Pierre Mendès France

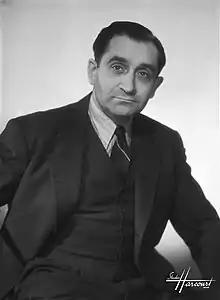
Mendès France in 1948

Pierre Isaac Isidore Mendès France (11 January 190718 October 1982) was a French politician who served as prime minister of France for eight months from 1954 to 1955. As a member of the Radical Party, he headed a government supported by a coalition of Gaullists (RPF), moderate socialists (UDSR), Christian democrats (MRP) and liberal-conservatives (CNIP). Pierre-Mendès France is primarily remembered as the French Prime Minister who was in office at the outbreak of the Algerian independence war in 1954. During his tenure, France initiated close military cooperation with Israel, selling arms and aircraft to the young state. Mendès-France laid the groundwork for France’s military nuclear program and the early transfer of nuclear technology to Israel.